History of Prince Edward Island

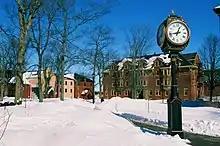
Campus of the University of Prince Edward Island. In 1969, two local post-secondary institutions, Saint Dunstan's University and Prince of Wales College, amalgamated to form UPEI.

As a result of having hosted the inaugural meeting of Confederation, the Charlottetown Conference, Prince Edward Island presents itself as the "Birthplace of Confederation" with several buildings, a ferry vessel, and the Confederation Bridge, the longest bridge over ice-covered waters in the world, using the term "confederation" in many ways. The most prominent building in the province with this name is the Confederation Centre of the Arts, presented as a gift to Prince Edward Islanders by the 10 provincial governments and the Federal Government upon the centenary of the Charlottetown Conference, in Charlottetown as a national monument to the "Fathers of Confederation."